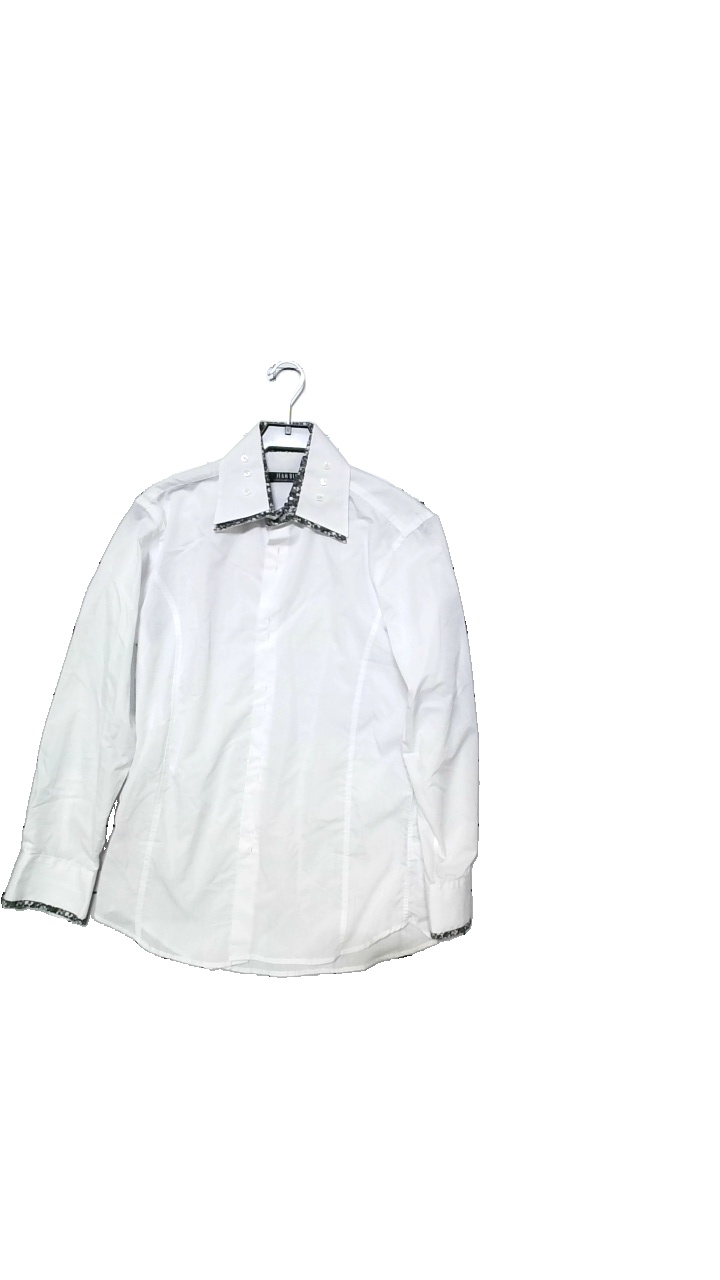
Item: Shirt (Men)
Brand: Jean Blue
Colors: White
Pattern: Other
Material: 65% polyester, 35% cotton
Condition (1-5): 5
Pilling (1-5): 5
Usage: Reuse
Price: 100-150